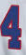
Number: 4